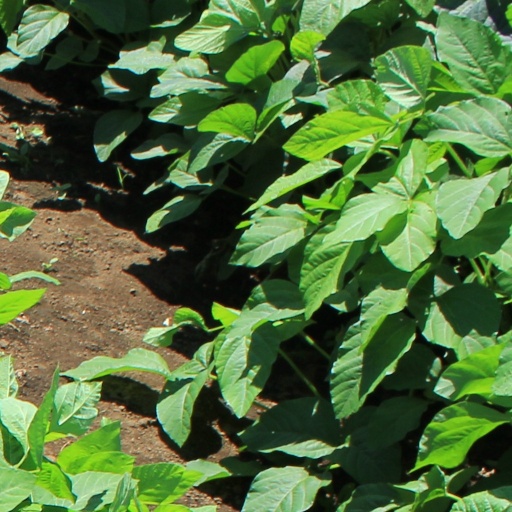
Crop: soybean